Odyssey 2050

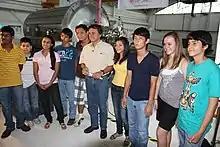
Dr. Chang with students during the filming at Ad Astra Rocket Company.

Odyssey 2050 has the support of Costa Rican scientist/engineer NASA astronaut Dr. Franklin Chang, who joined the Odyssey 2050 team in May 2010 and currently appears in the film short.